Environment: real
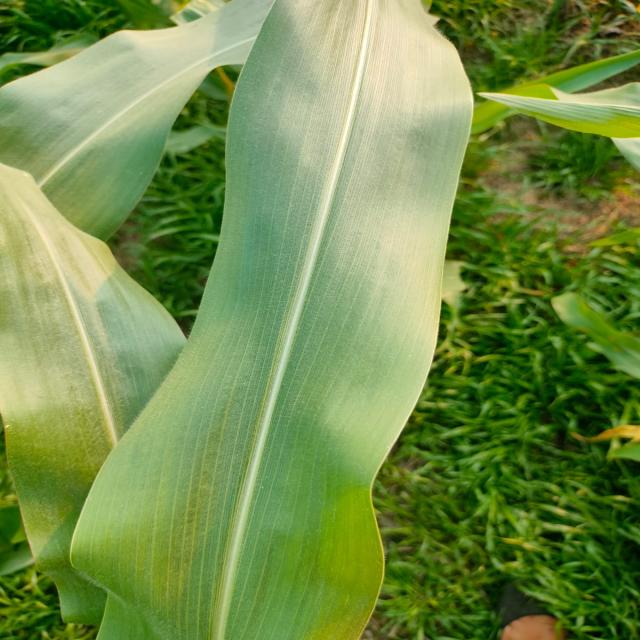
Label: healthy